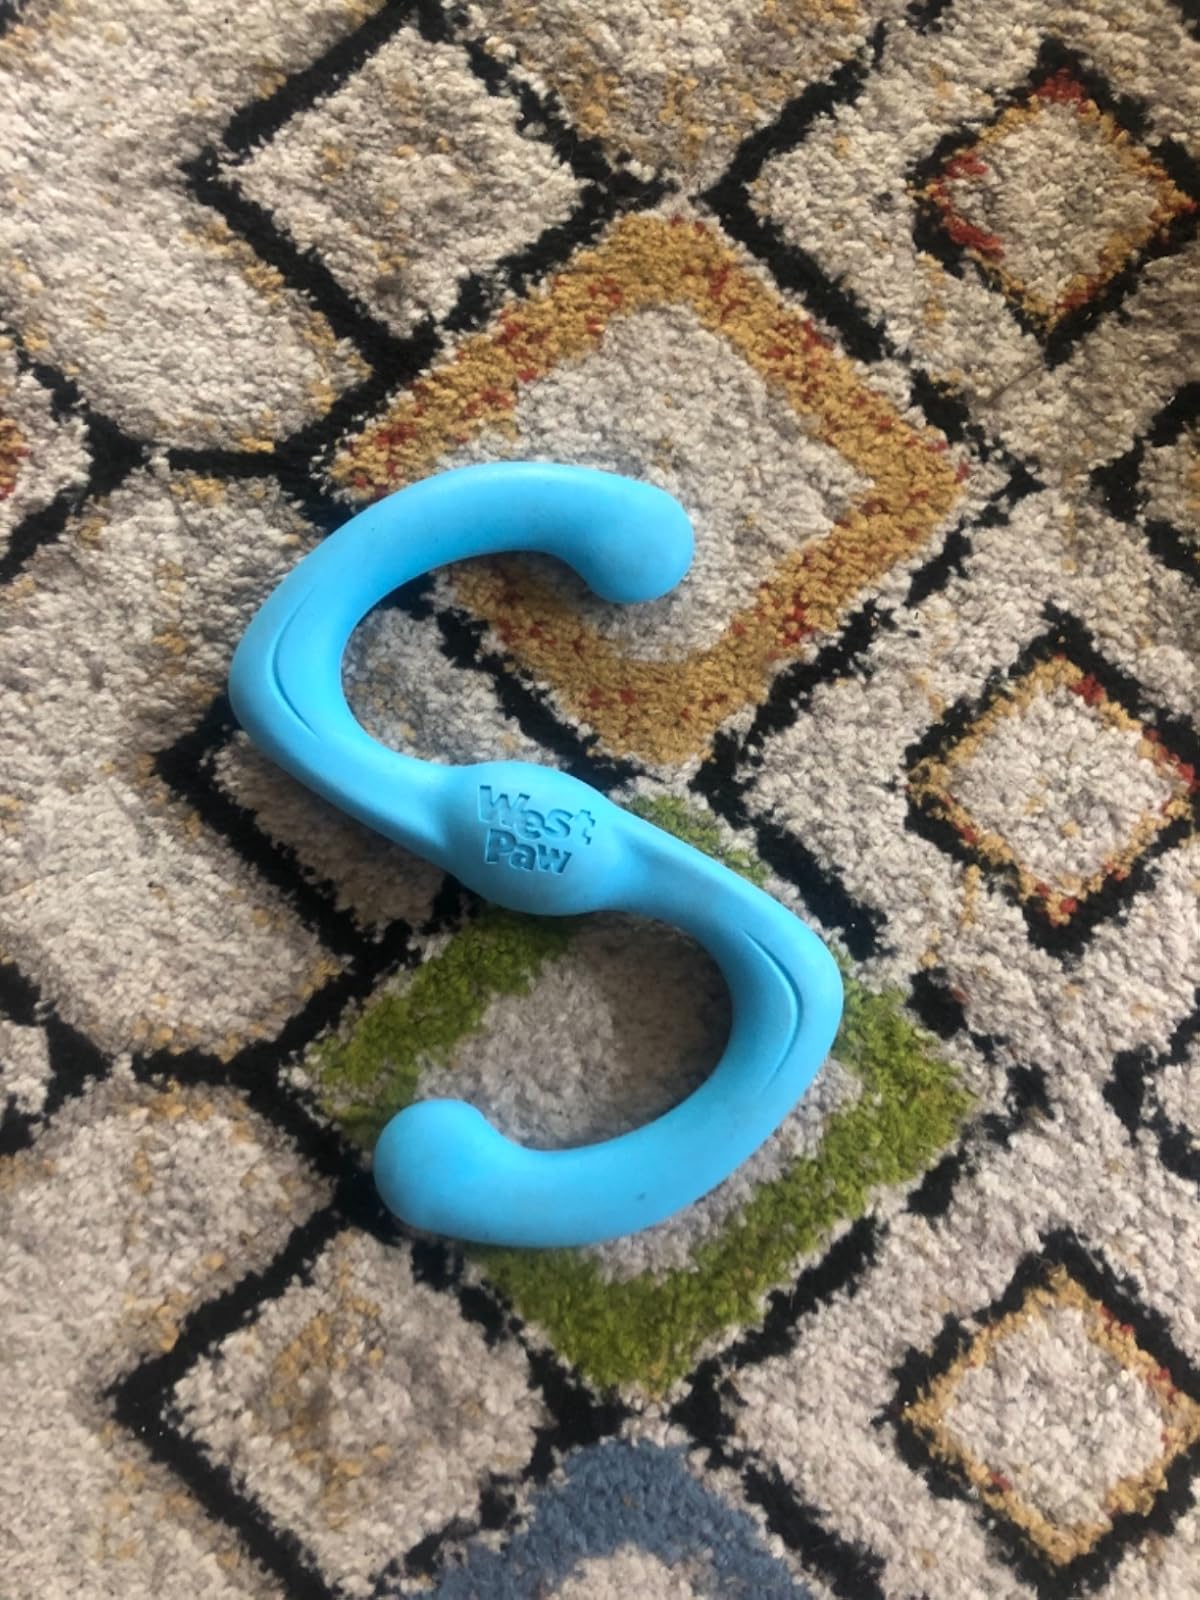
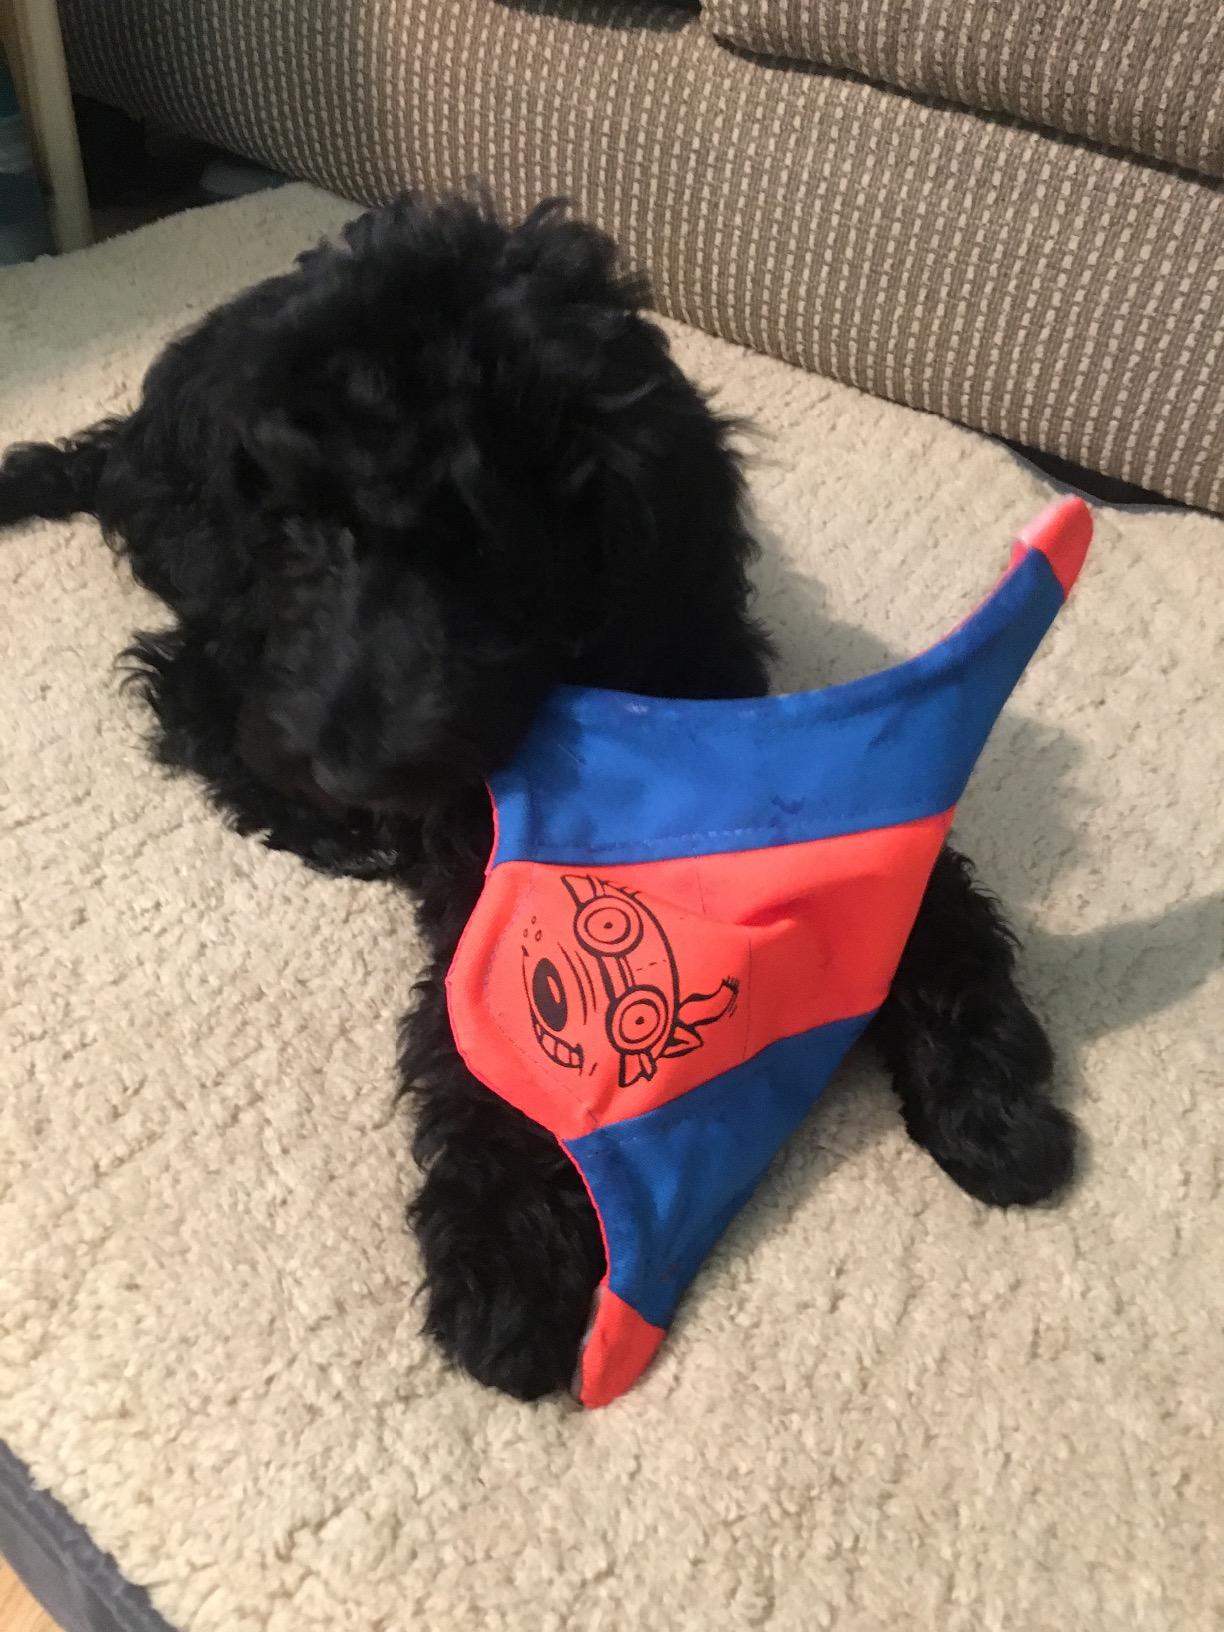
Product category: items_toy
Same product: no